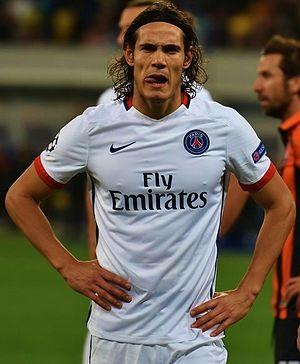
Neymar da Silva Santos Júnior dit Neymar Jr., plus couramment appelé Neymar, né le 5 février 1992 à Mogi das Cruzes, est un footballeur international brésilien évoluant au poste d'attaquant au Paris Saint-Germain, et pour l'équipe nationale du Brésil, dont il est le capitaine depuis 2014.